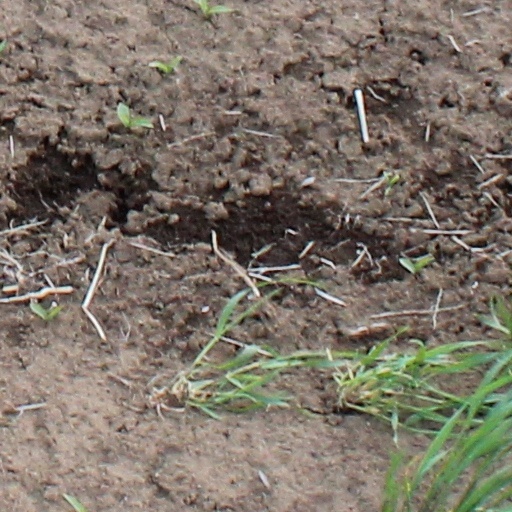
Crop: wheat